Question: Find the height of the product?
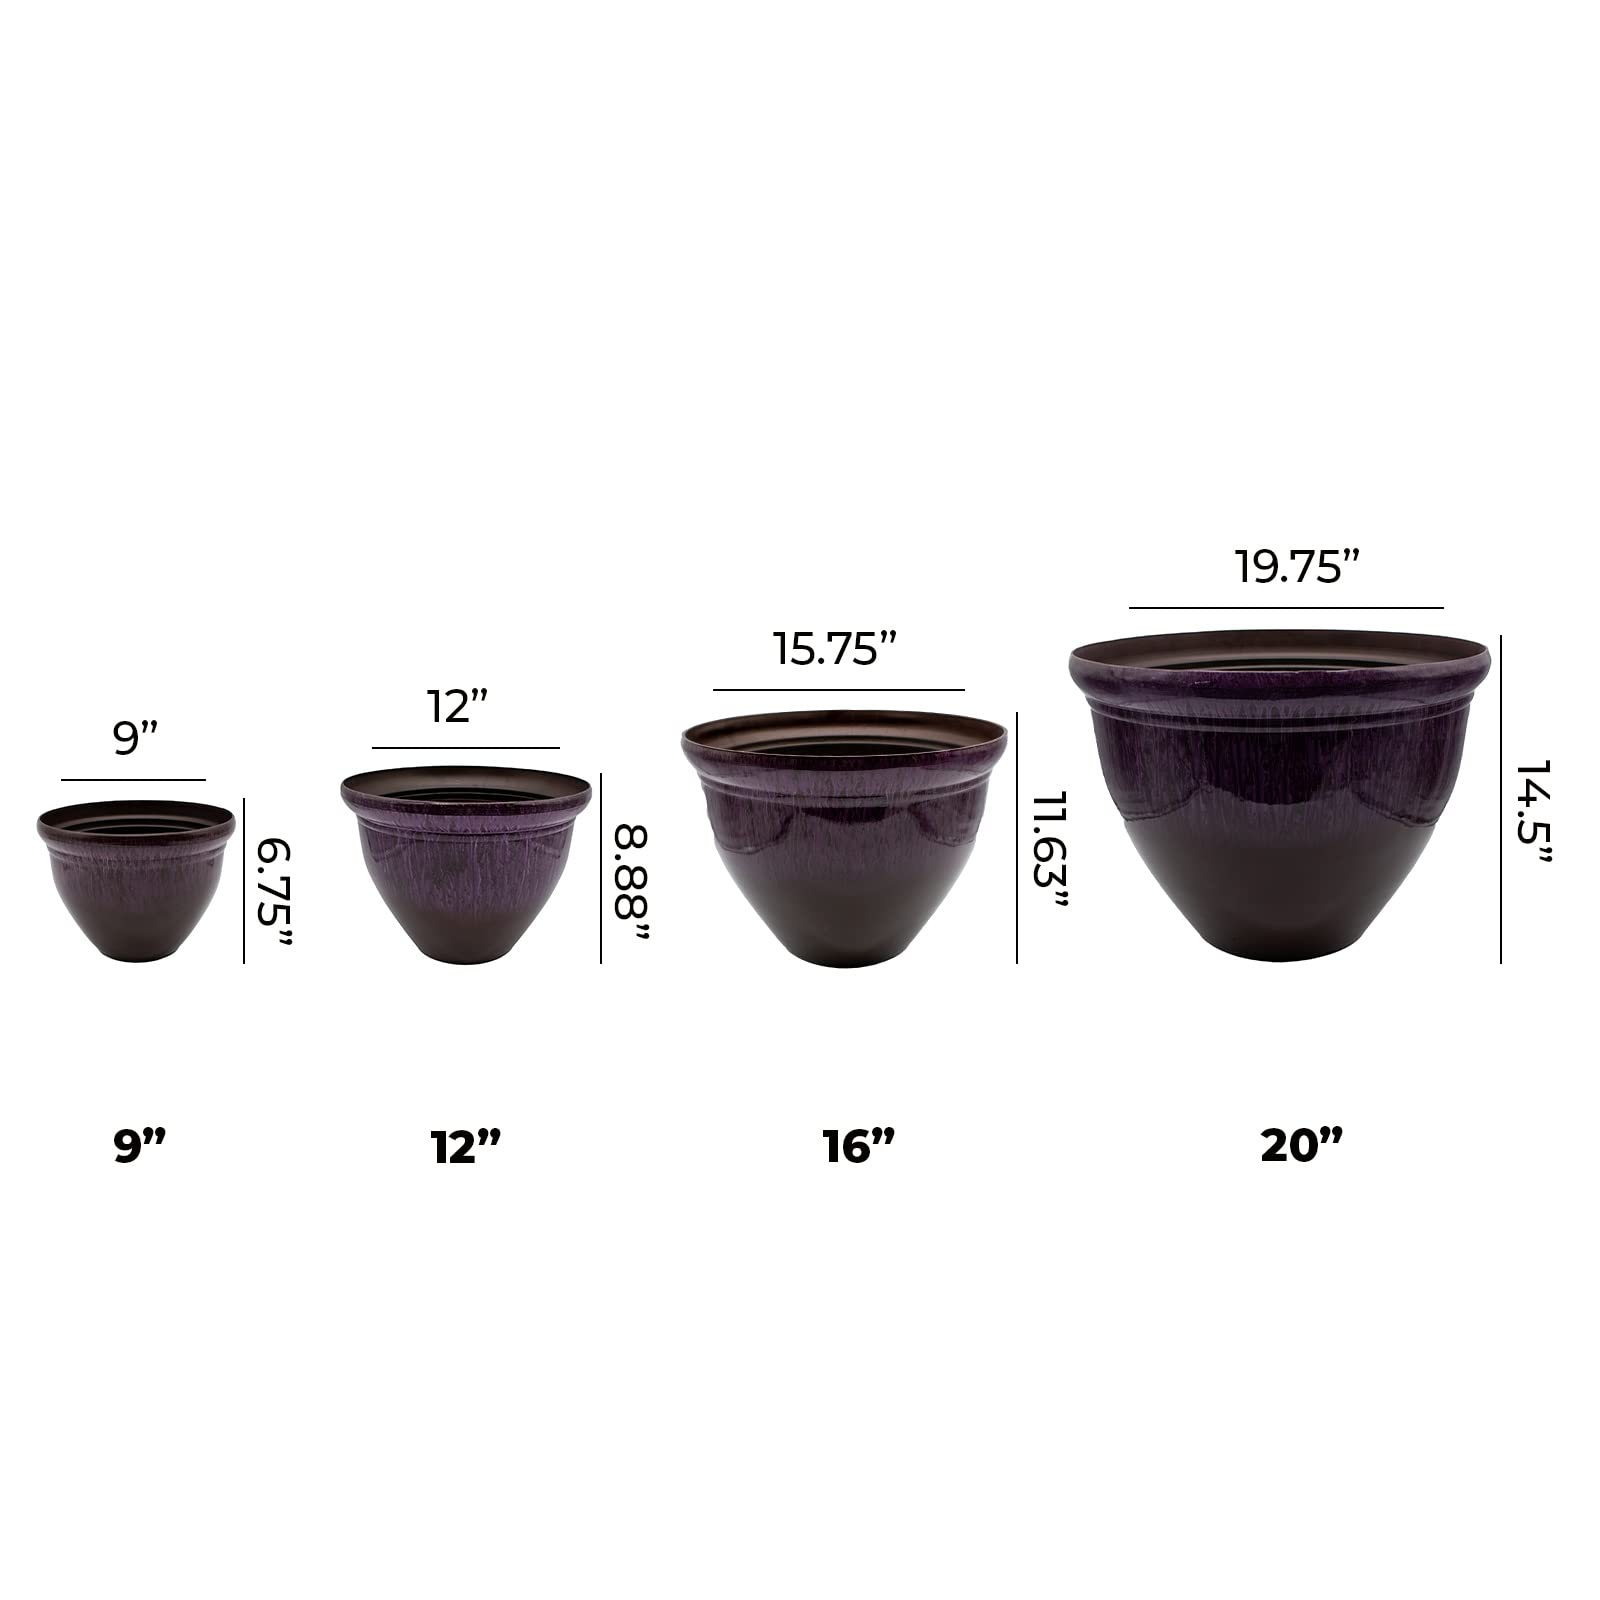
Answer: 14.5 inch